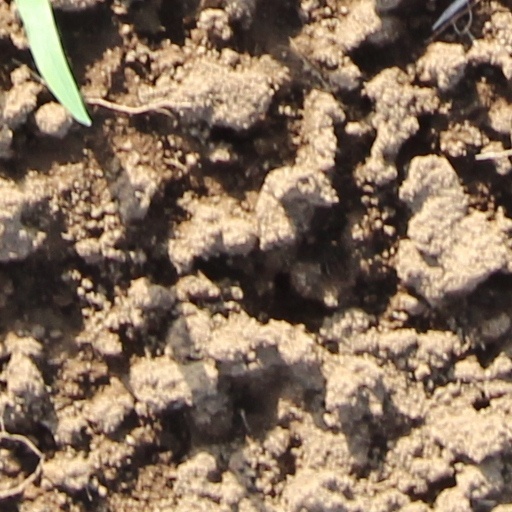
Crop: wheat